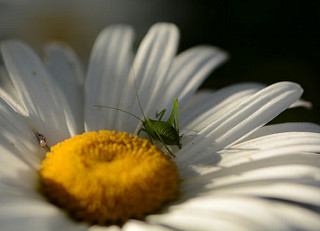
Flower: daisy